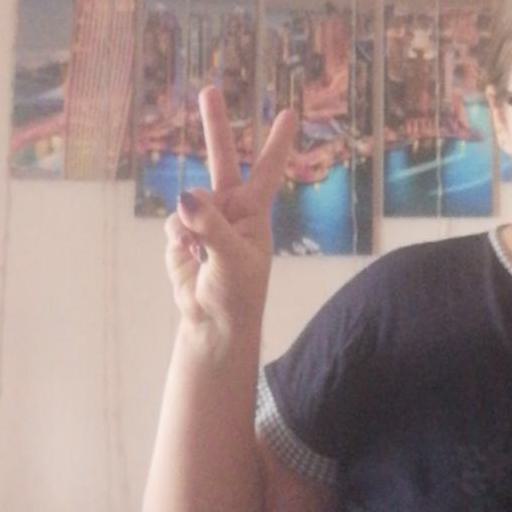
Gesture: peace